Schloss Bröllin

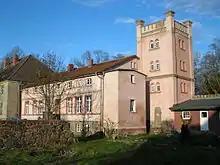
Old manor house with tower

Schloss Bröllin is an 800-year-old heritage protected estate in the German region of Vorpommern, approximately from the Polish border. It is one of the few estates in the area which is preserved as a whole, and thereby also an important testament of the development of agricultural production in the region. It is listed as a in the municipality of Fahrenwalde.